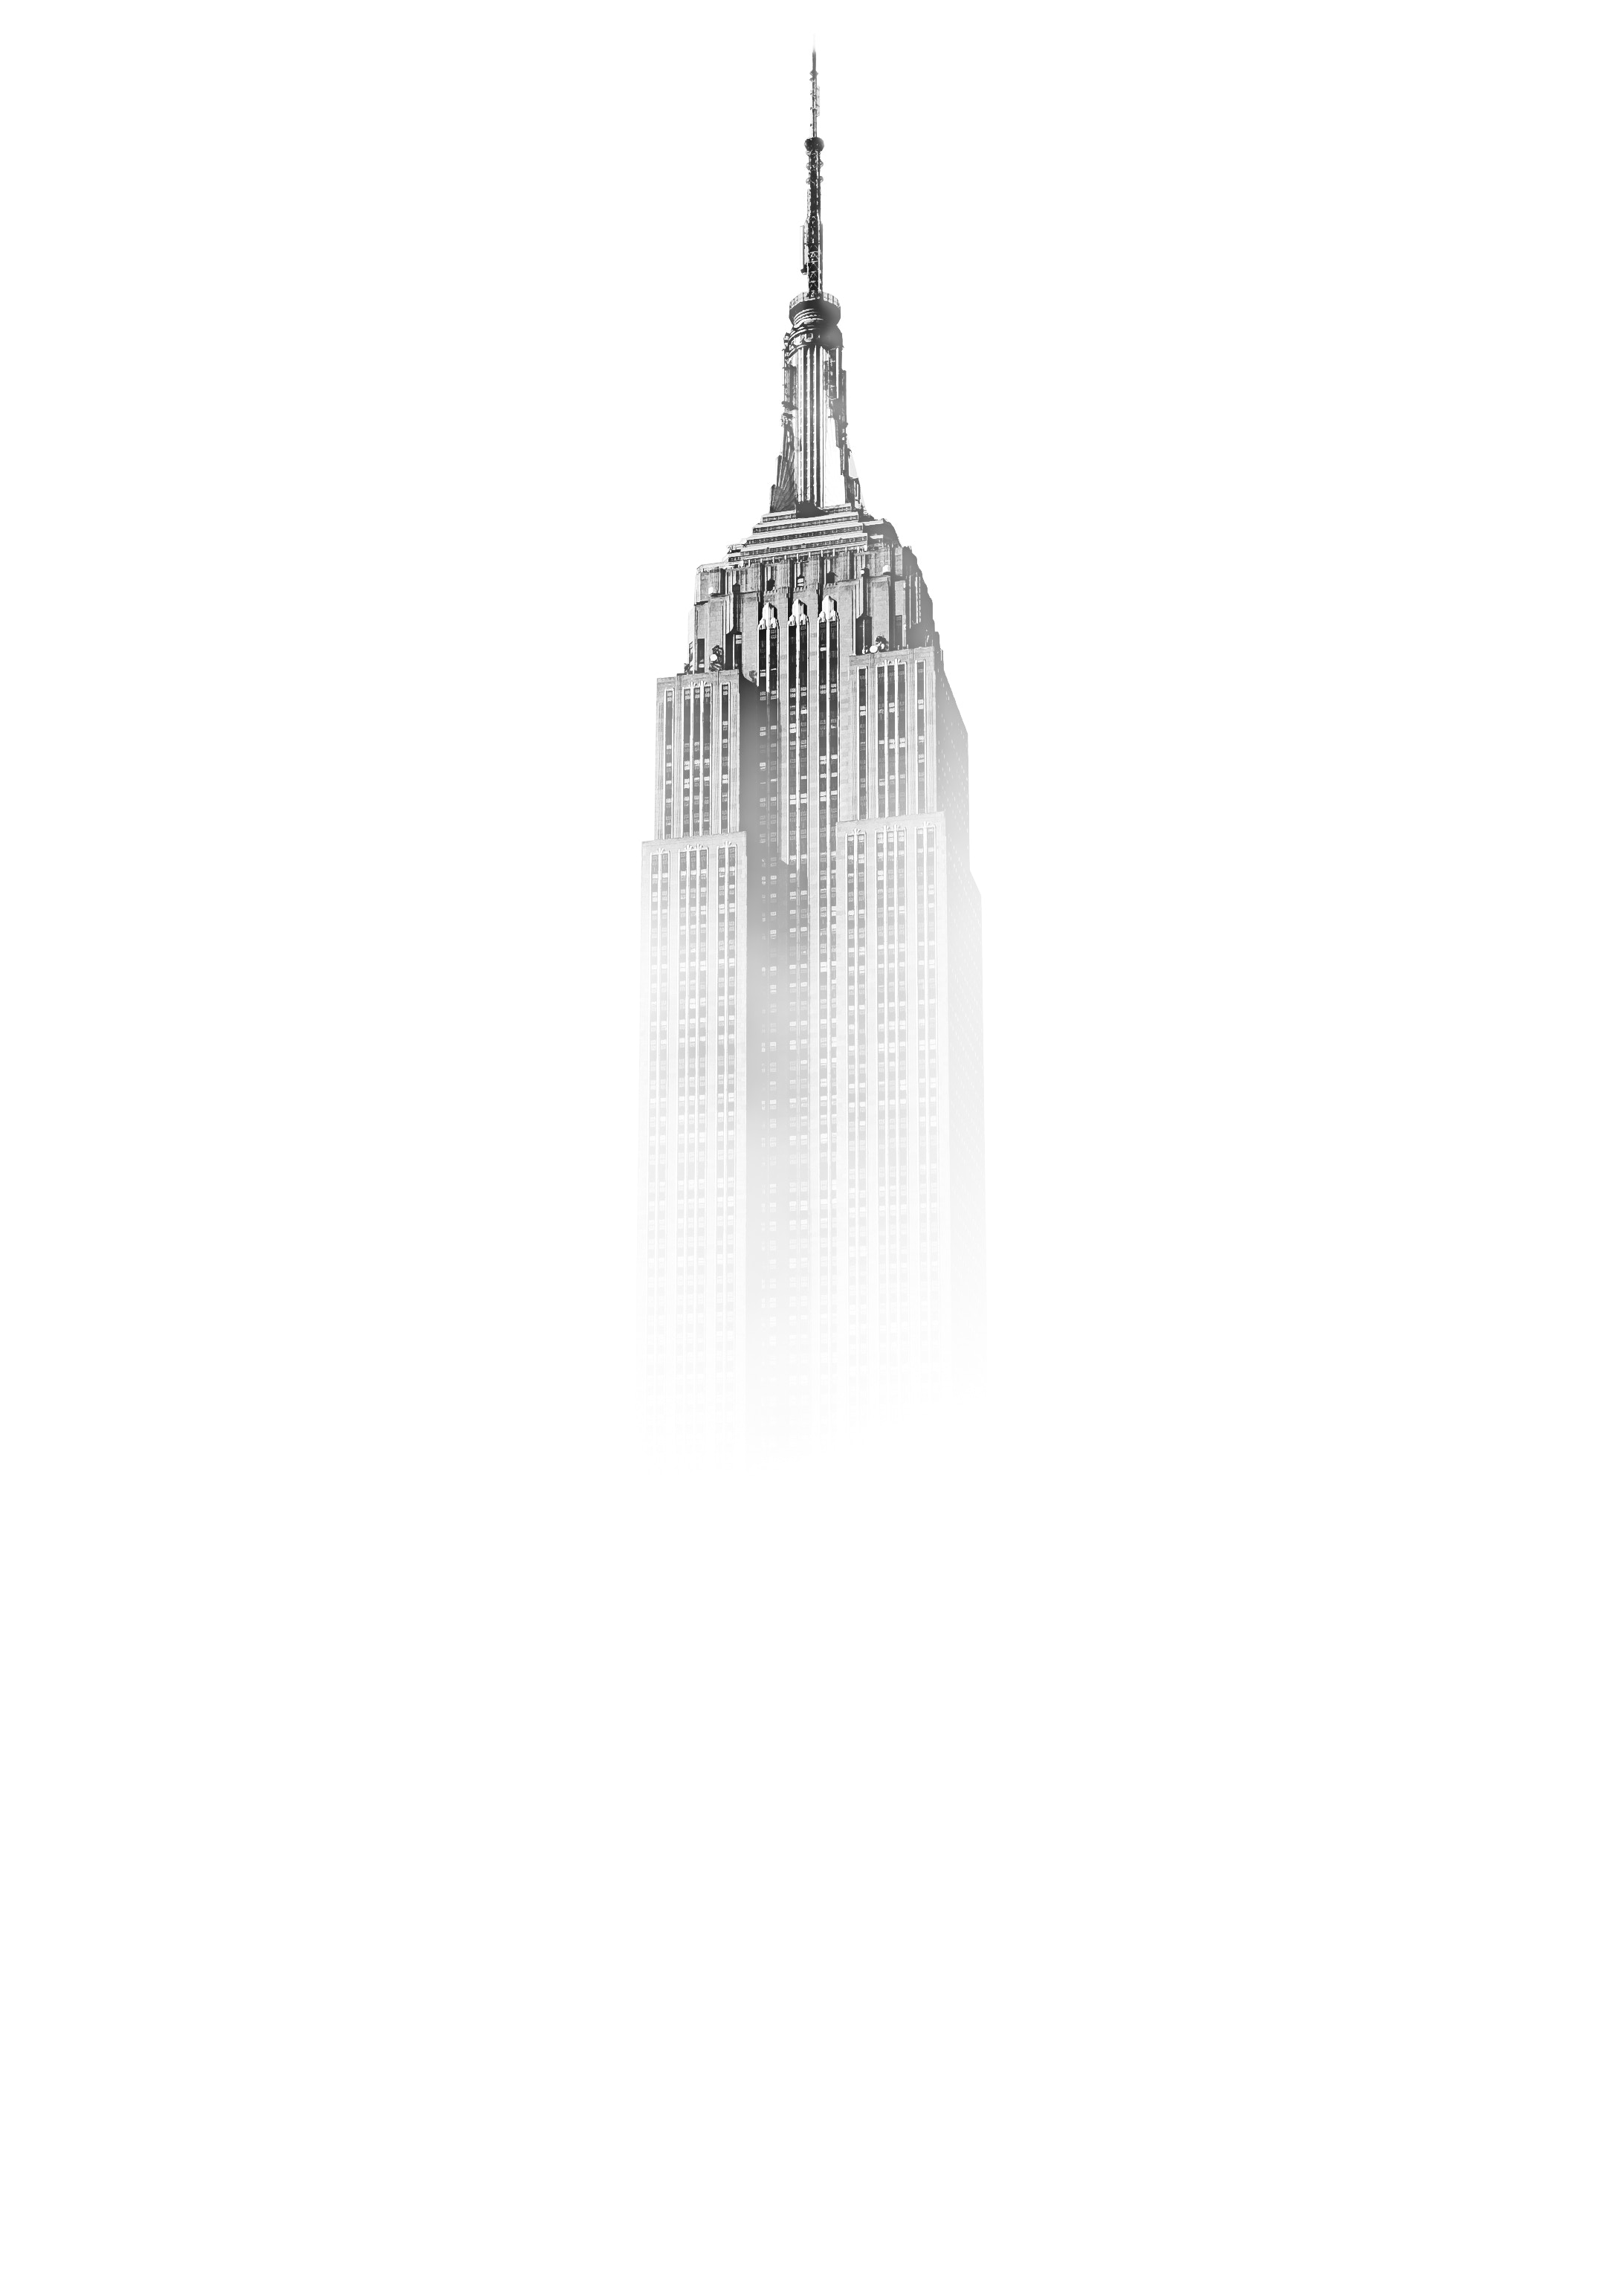
black and white, monochrome, lighting, product, cool image, light fixture, cool photo, product design, monochrome photography, ceiling fixture